Common murre

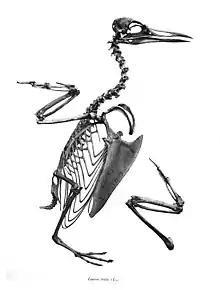
Skeleton

The common murre is a pursuit-diver that forages for food by swimming underwater using its wings for propulsion. Dives usually last less than one minute, but the bird swims underwater for distances of over on a regular basis. Diving depths up to have been recorded, and birds can remain underwater for a couple of minutes.